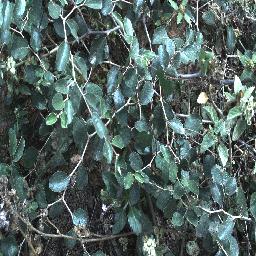
Label: chinee_apple